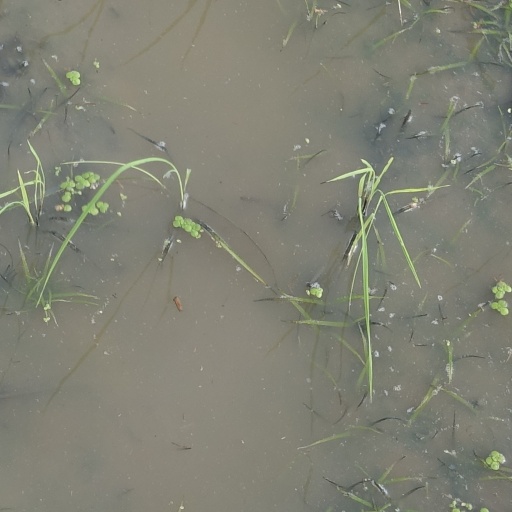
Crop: rice